Federalist revolts

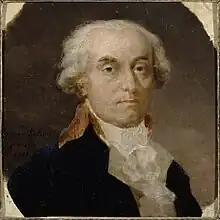
Jérôme Petion de Villeneuve, Federalist leader

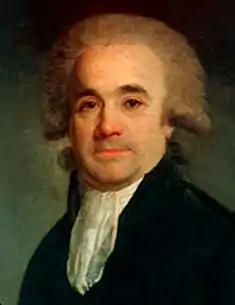
Jean-PaulRabautSaint-Etienne, Federalist leader

In 1793, facing repeated threats from the radical Paris Commune, the Girondins (sometimes referred to as "federalists" because of their ideas about decentralising power) began preparing a resistance movement outside Paris in the regions where they had significant support. In many parts of the country, local and departmental governments were still dominated by the same notable families who had run them before the Revolution, and they often held Girondist, or even royalist, political views. At the same time, the Girondins' political opponents in Paris, the Jacobins, also sought to mobilise the population outside the capital to resist this local establishment and mobilise the people for a radical egalitarian Republic.This led to violent confrontations, exacerbated by underlying social conflicts, in Lyon, Marseille, Bordeaux, Nantes and Rouen, towns where each faction had a strong social basepart of the middle classes and the urban poor supported the Jacobins, while Girondin support was strong among the more prosperous bourgeoisie and those elements of the urban poor affected by unemployment or hostile to the anticlerical measures of the Convention.